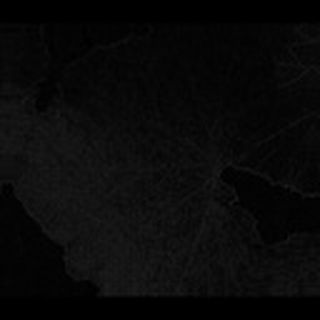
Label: cotton_powdery_mildew